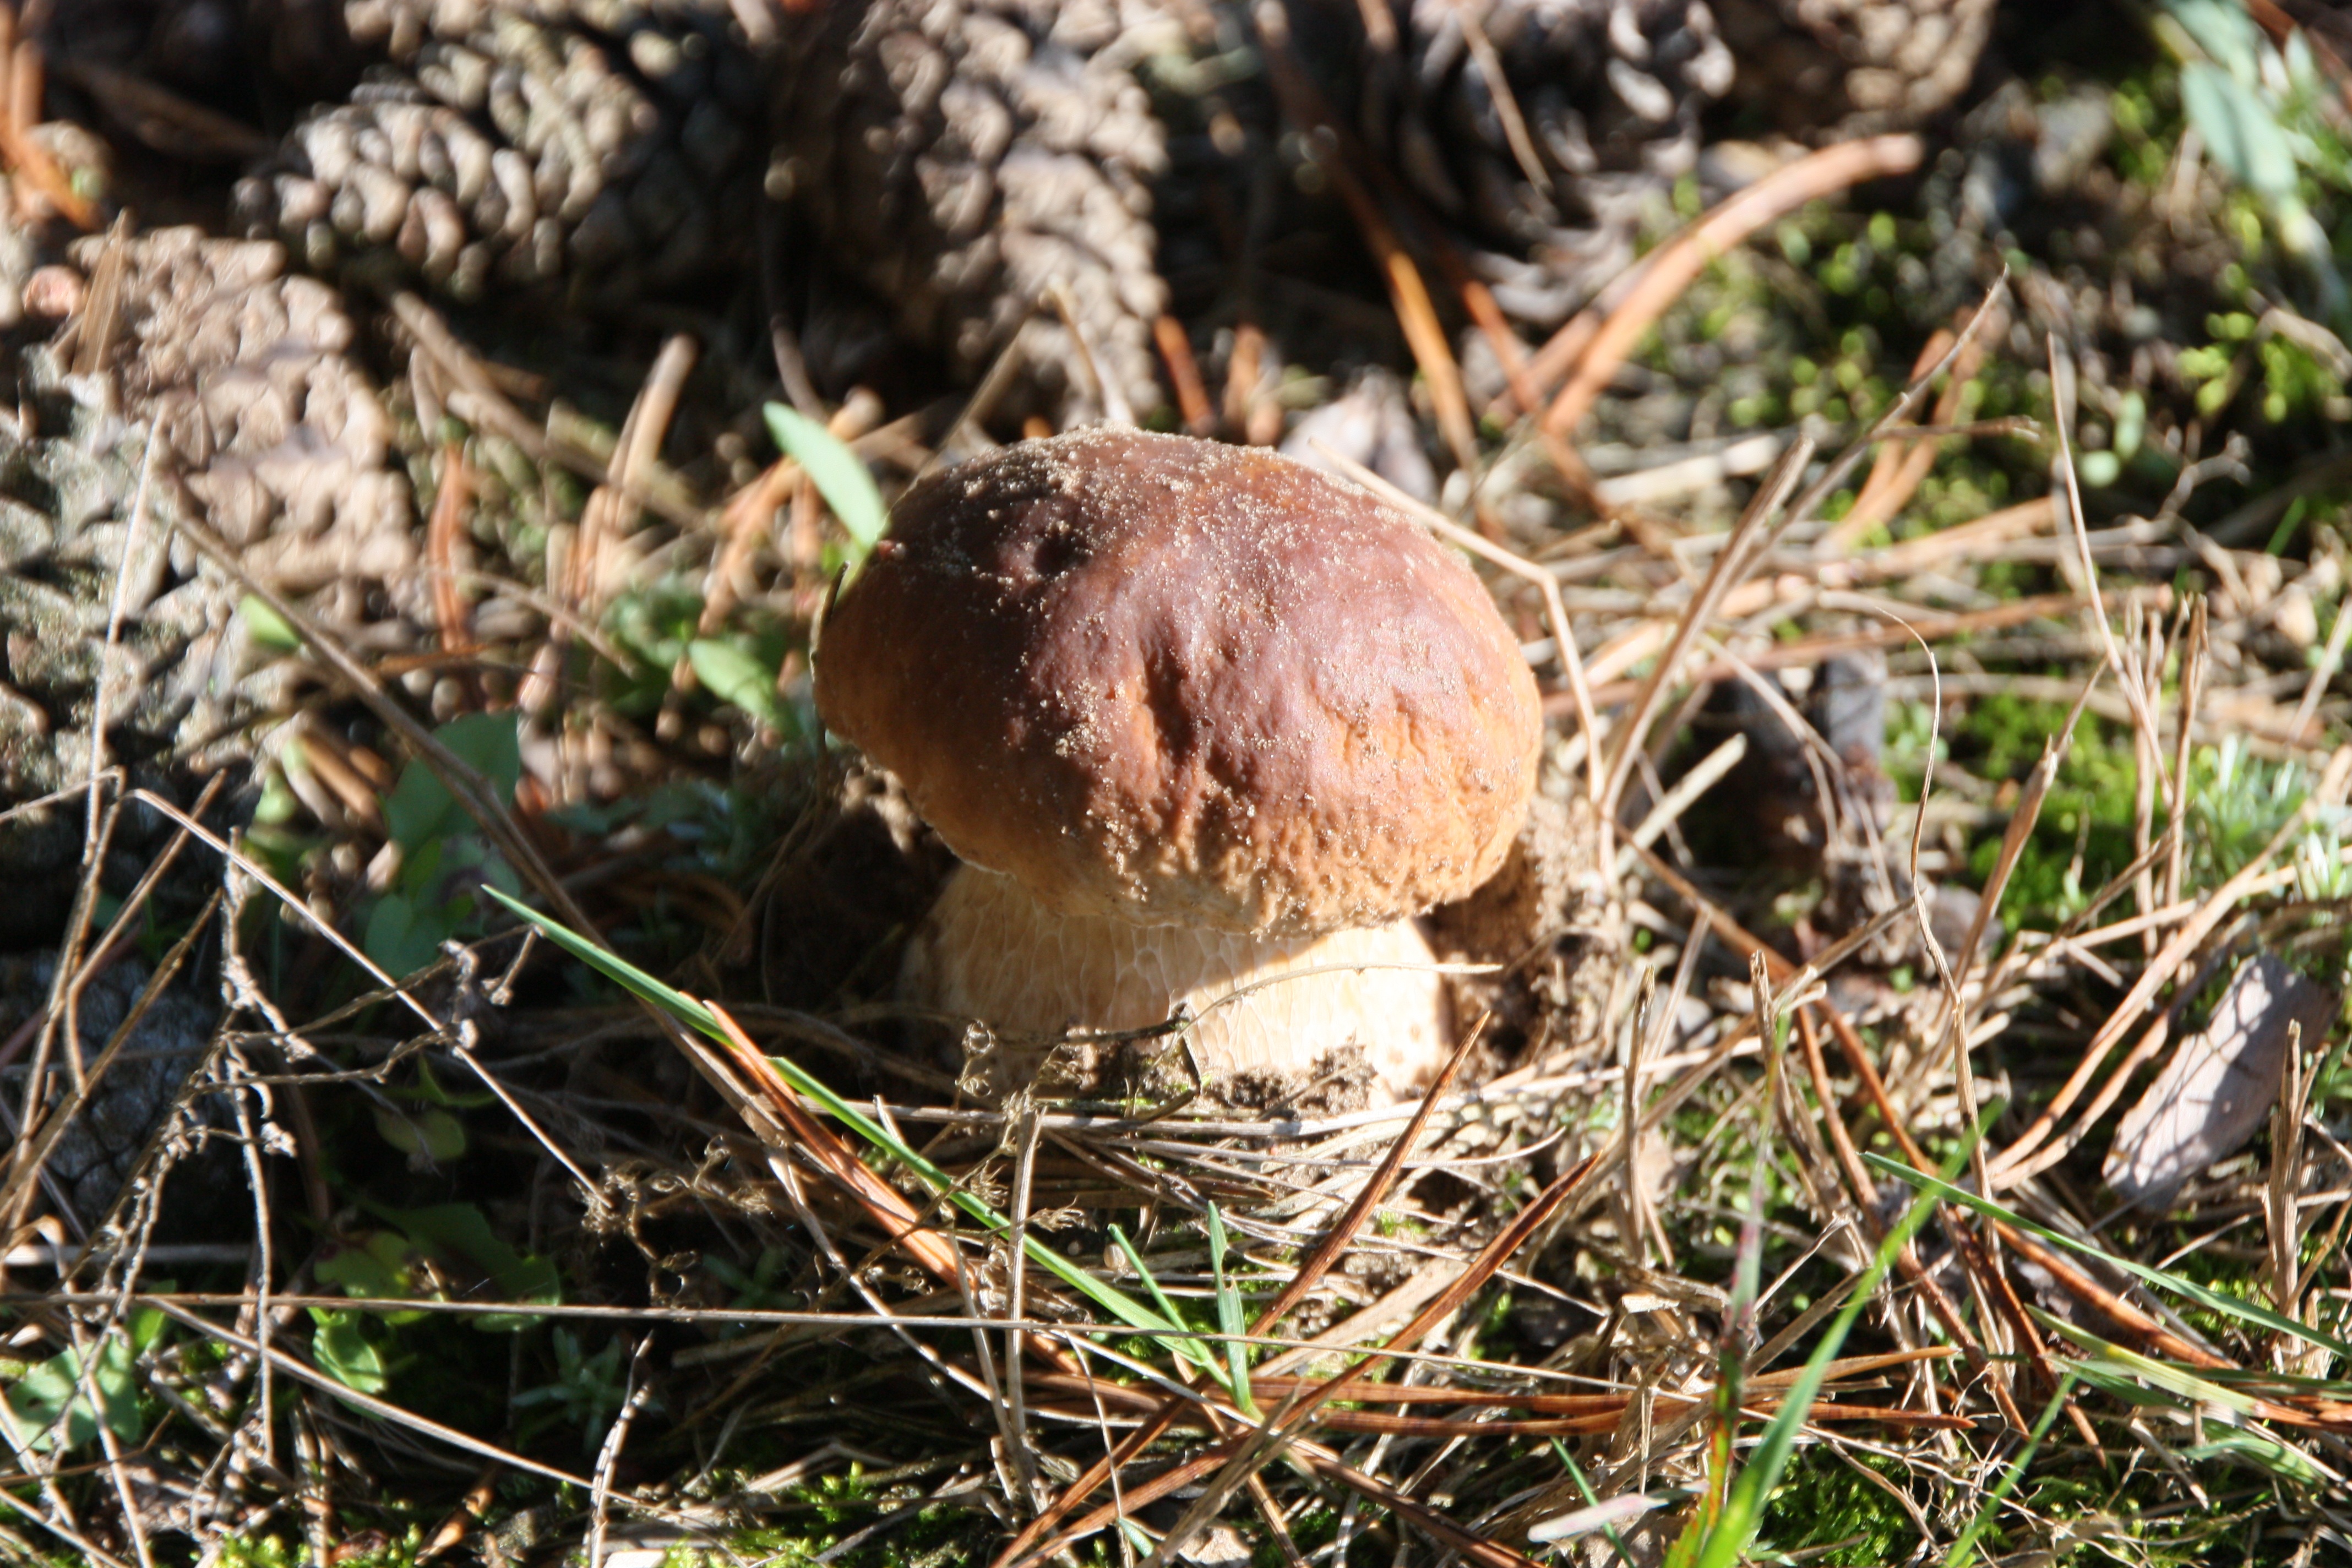
forest, wild, food, autumn, soil, mushroom, fauna, fungus, woodland, agaric, bolete, agaricus, matsutake, edible mushroom, medicinal mushroom, agaricomycetes, agaricaceae, champignon mushroom, penny bun